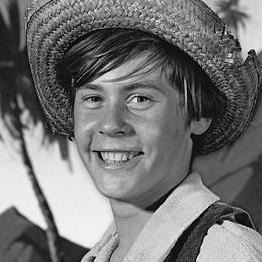
Age: 15